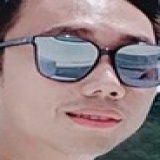
diễn viên Ginô Tống